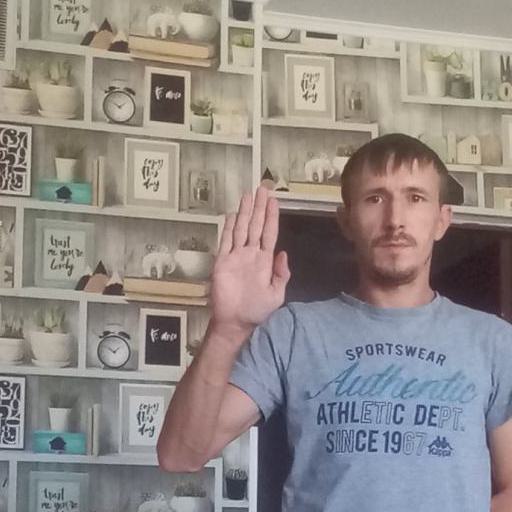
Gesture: stop